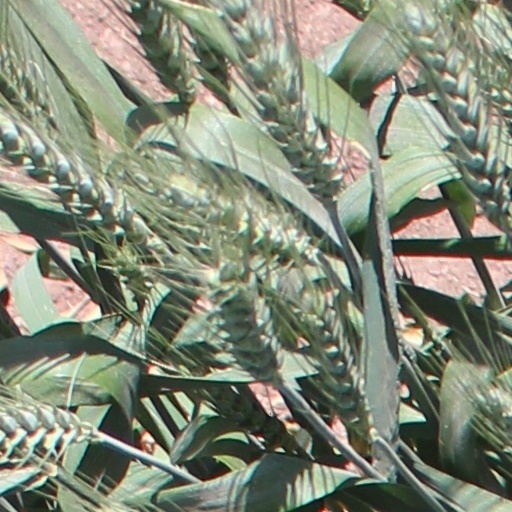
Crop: wheat